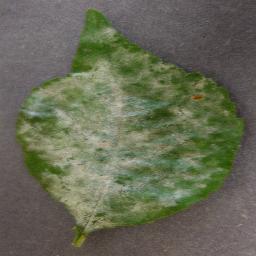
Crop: cherry
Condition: (including_sour)_powdery_mildew